Kenneth Birkedal

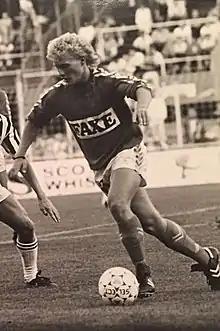
Birkedal playing for BK Frem in 1986

Kenneth Birkedal (born 19 November 1965) is a Danish football coach and former professional footballer who is assistant manager of Danish 3rd Division club Holstebro.